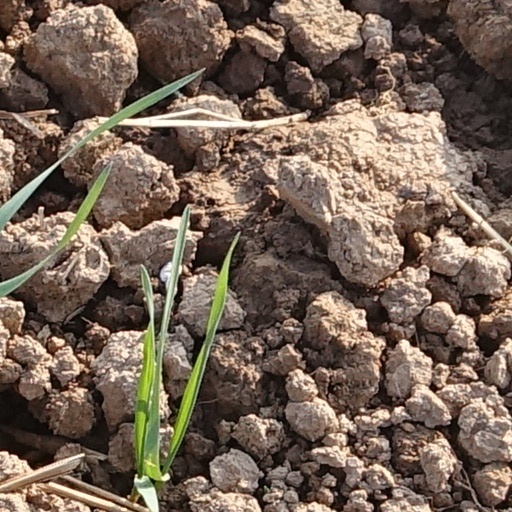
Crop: wheat